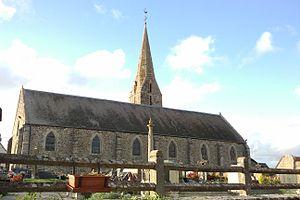
Église Saint-Martin de fr:Bretteville-sur-Ay
Bretteville-sur-Ay est une commune française, située dans le département de la Manche en région Normandie, peuplée de 382 habitants.